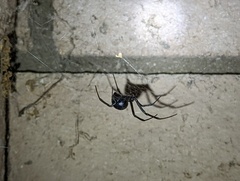
Species: Lactrodectus_hesperus